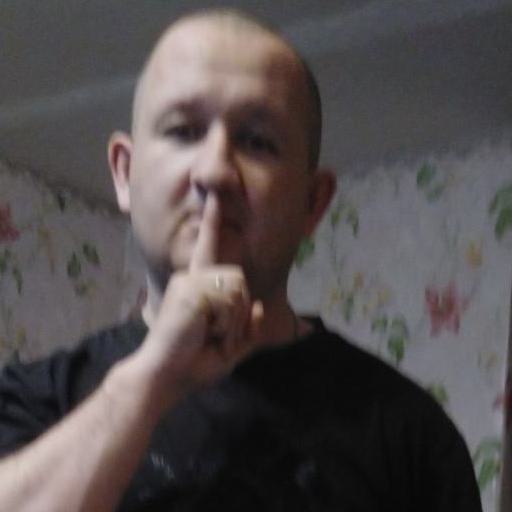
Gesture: mute